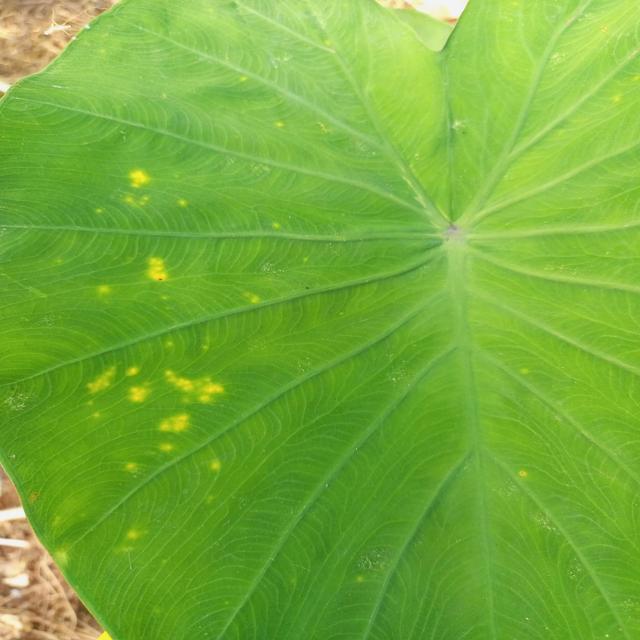
Label: Early_Blight